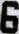
Number: 6